Oulujoki Church

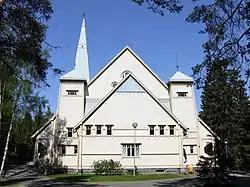

The Oulujoki Church is an evangelical Lutheran church in Kirkkokangas neighbourhood in Oulu, Finland.